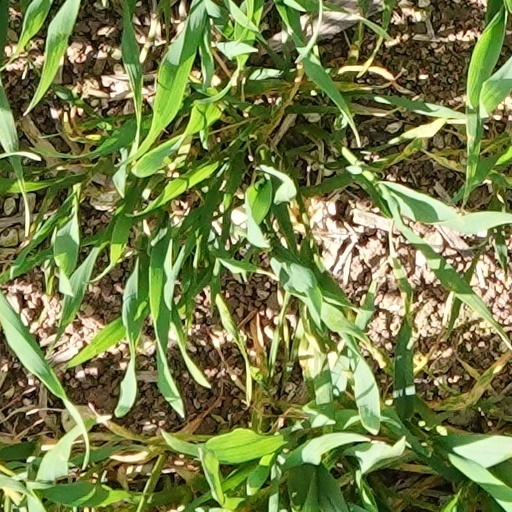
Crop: wheat